Joseph Mitchell (Medal of Honor)

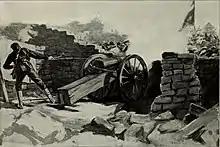
Mitchell firing "The Old International"

Joseph Andrew Mitchell (November 27, 1876 – June 9, 1925) was an American sailor serving in the United States Navy during the Boxer Rebellion who received the Medal of Honor for bravery.